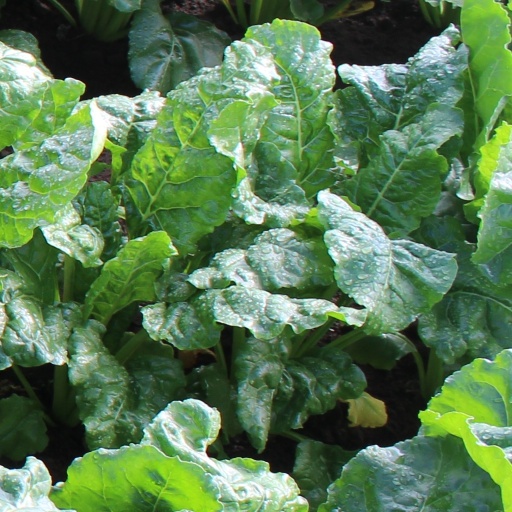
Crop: sugar beet